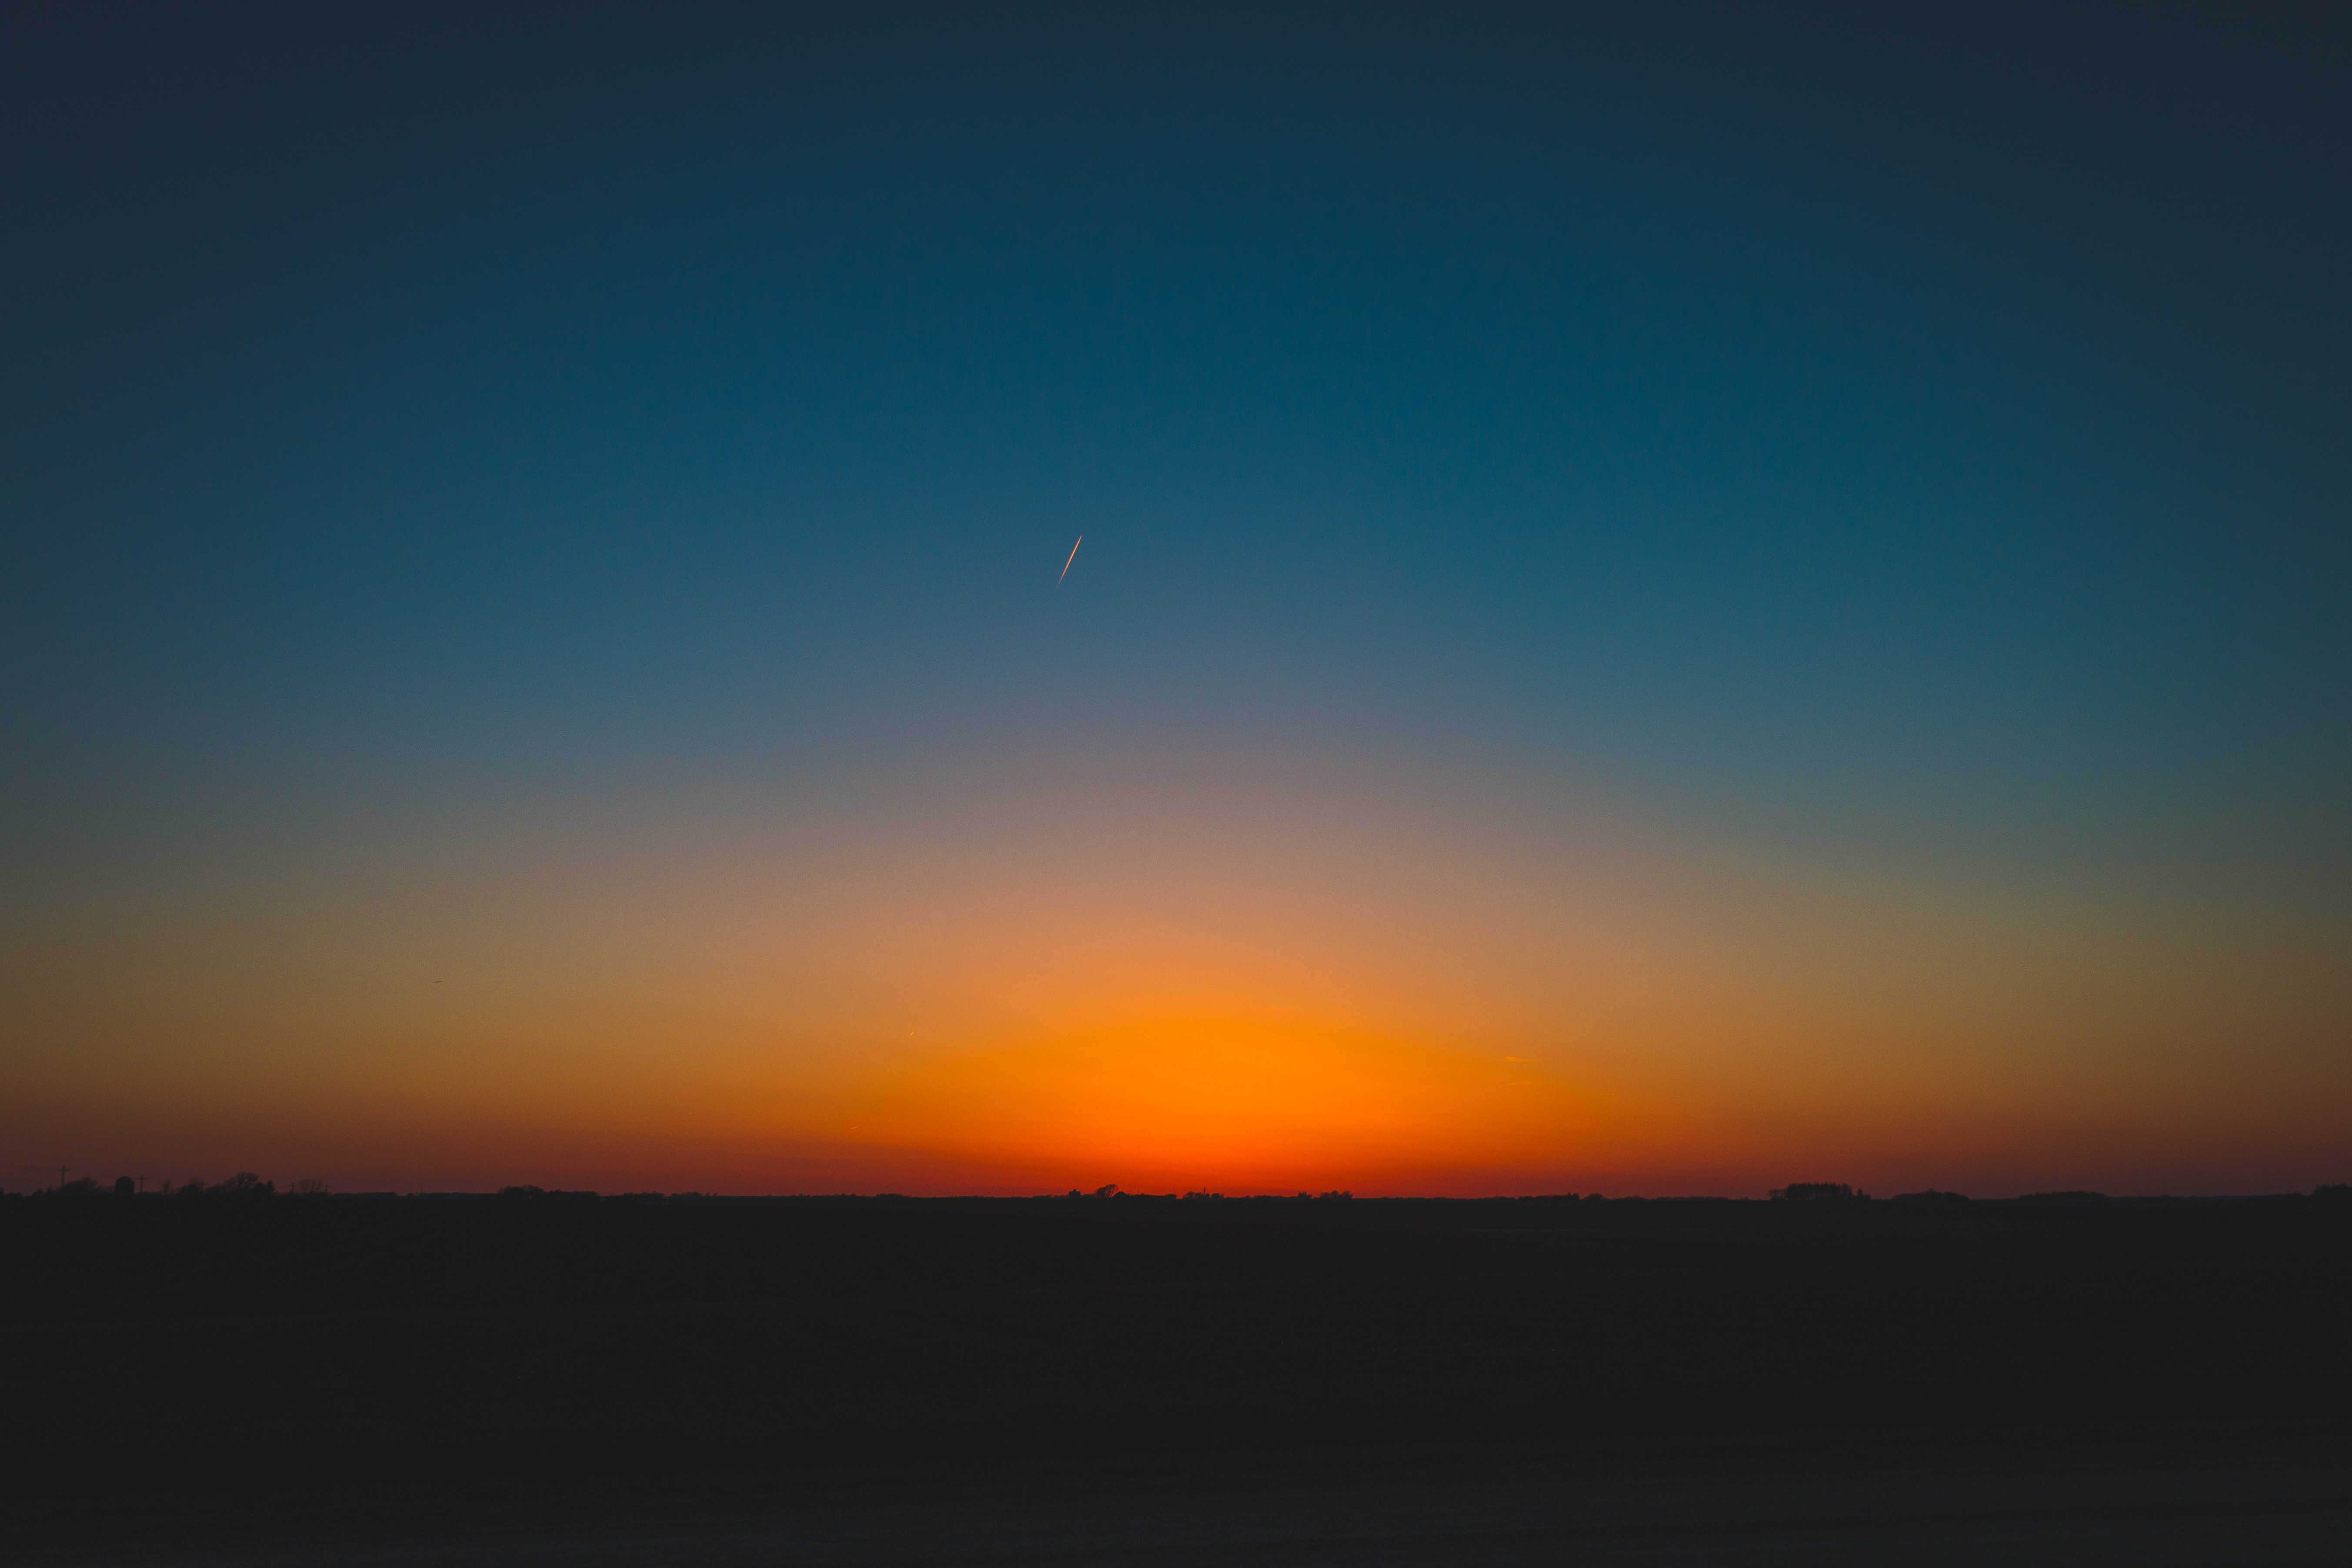
nature, horizon, sky, sun, fog, sunrise, sunset, sunlight, morning, dawn, atmosphere, dusk, evening, plain, outdoors, afterglow, placid, atmospheric phenomenon, red sky at morning